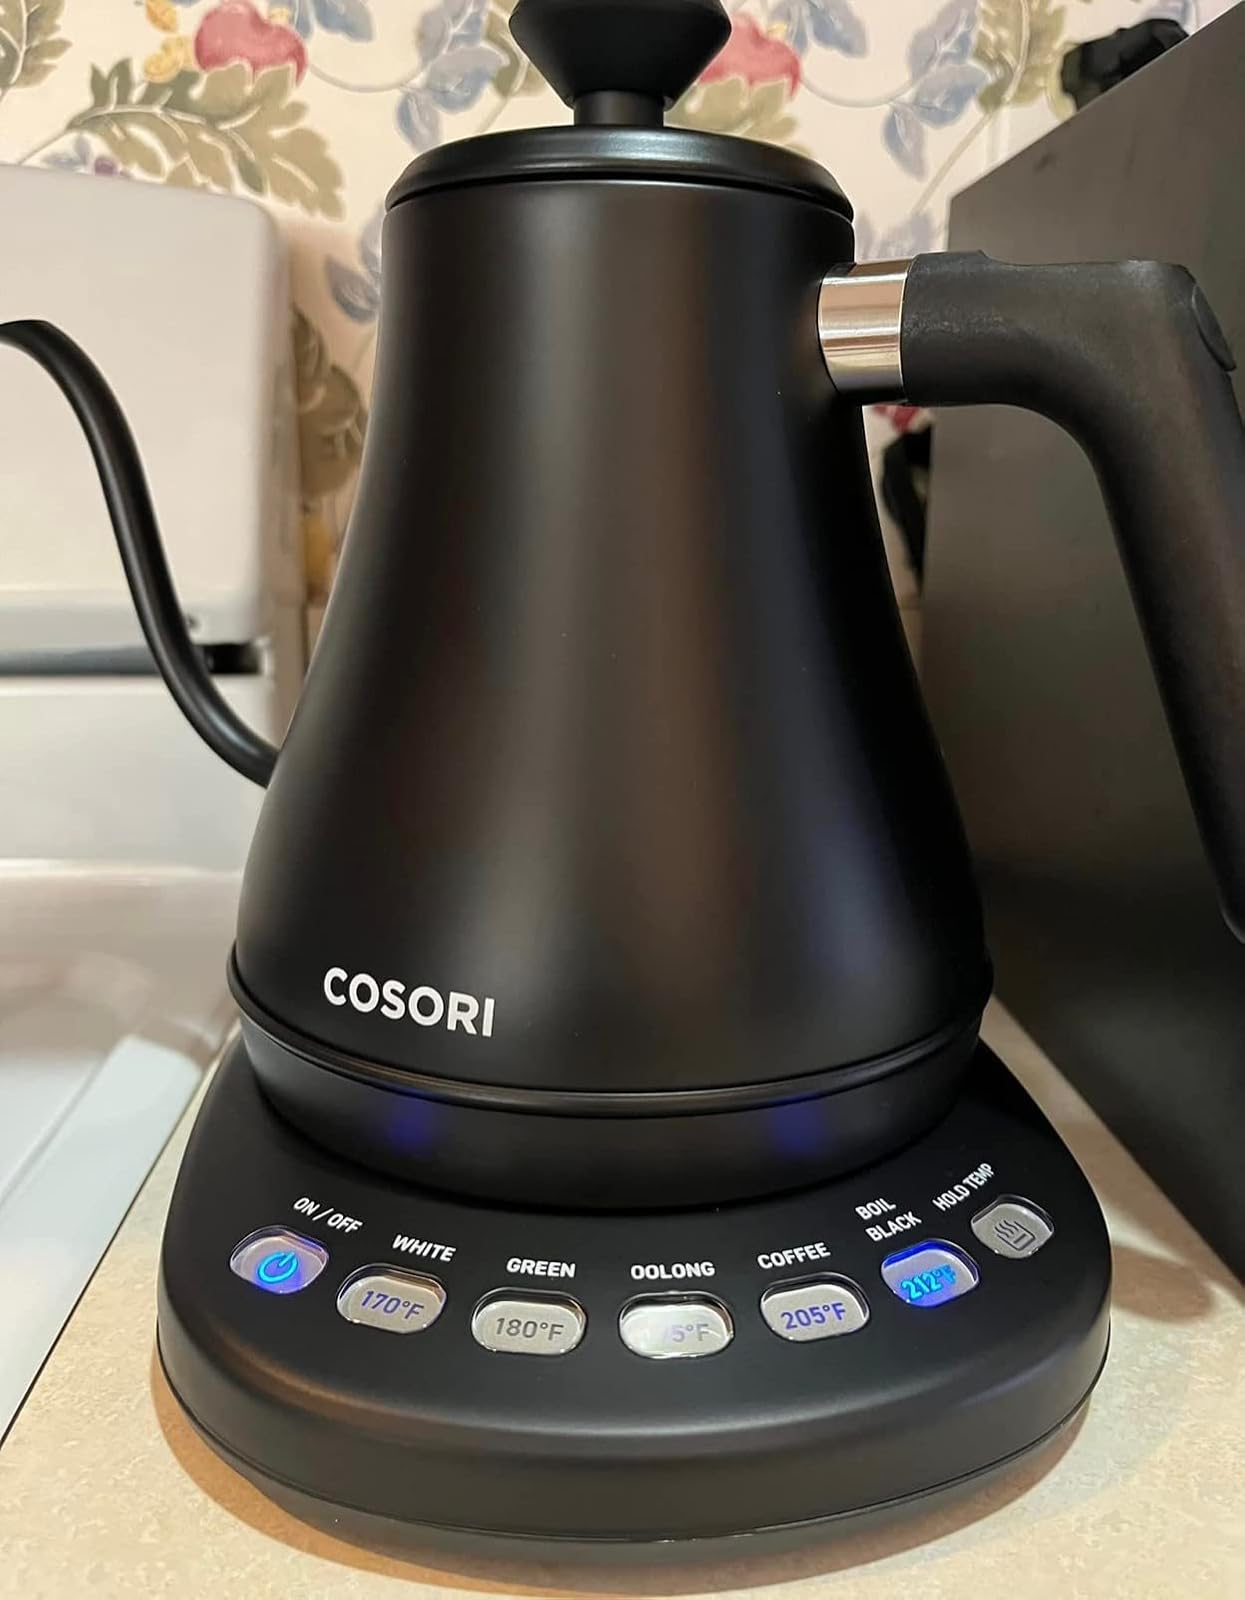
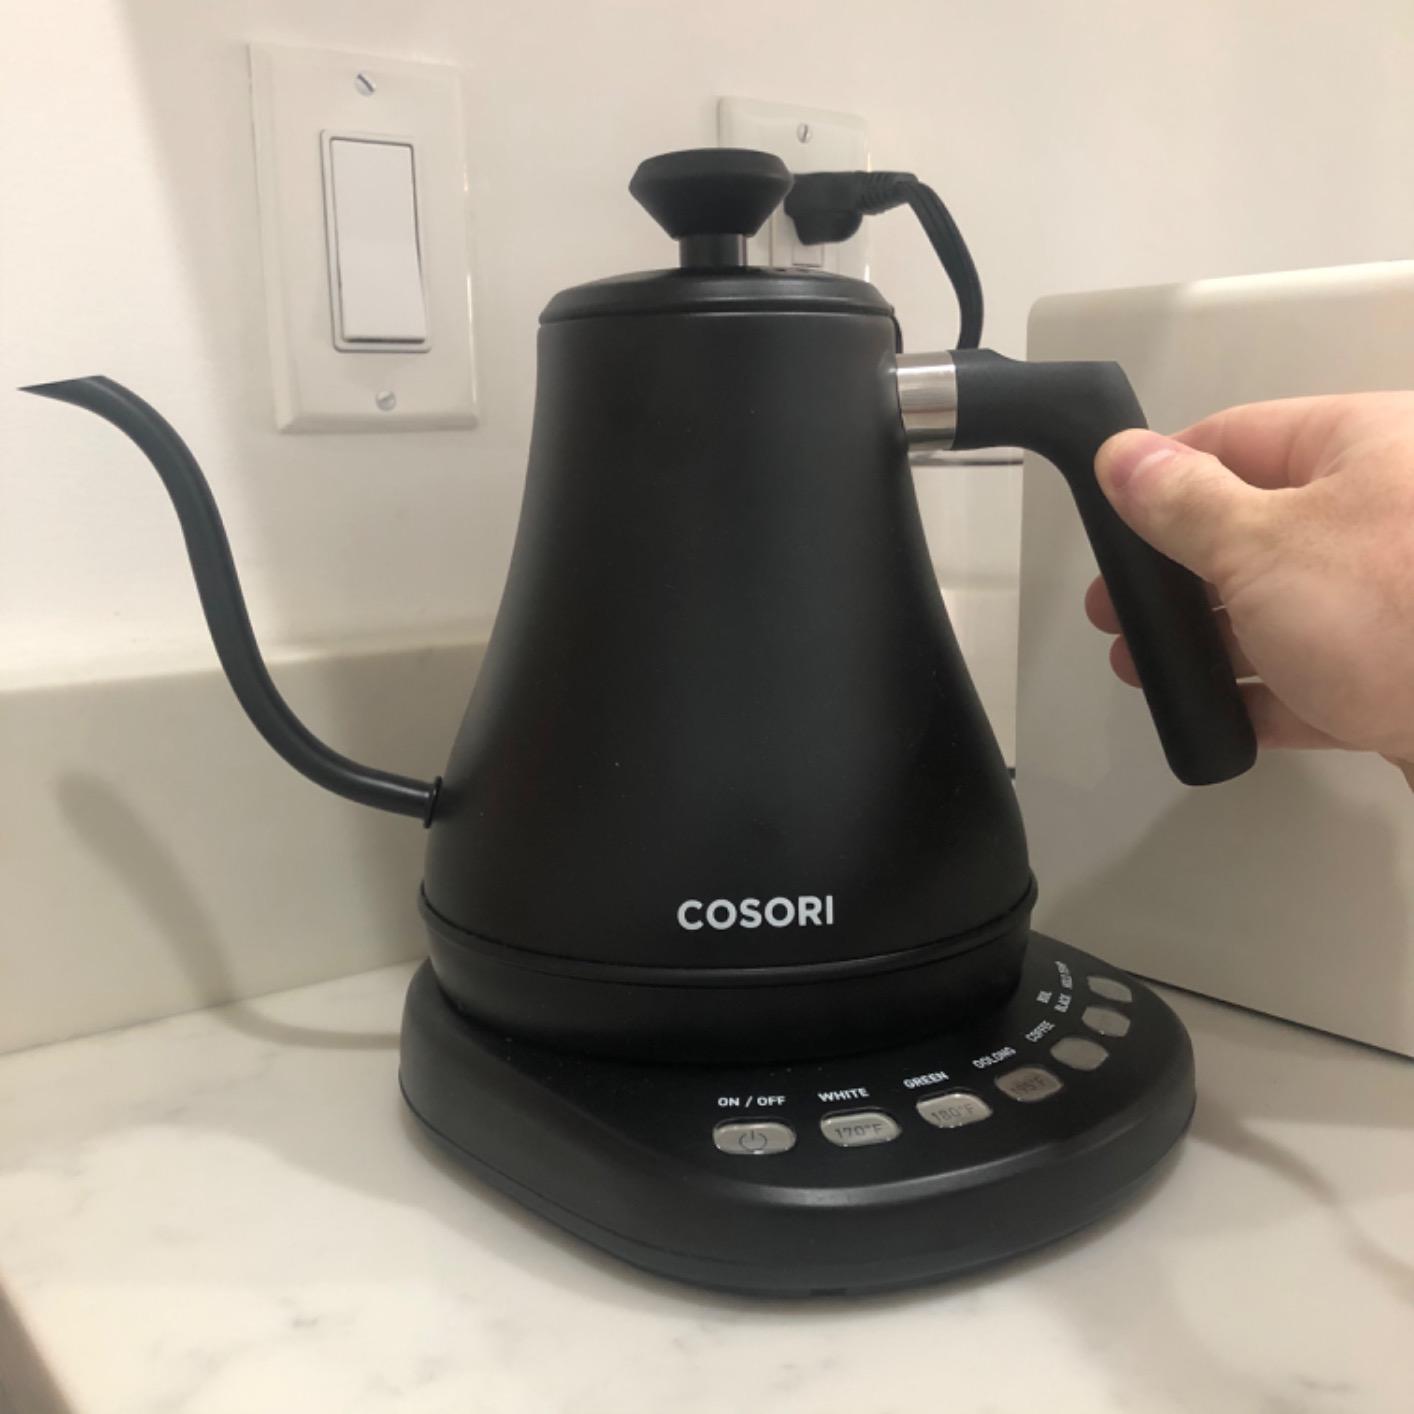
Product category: items_kettle
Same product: yes